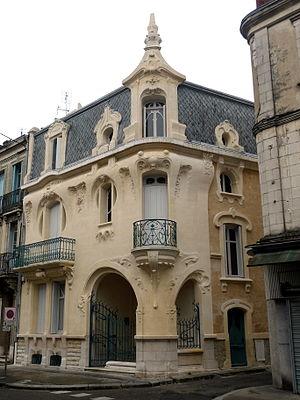
Maison Art Nouveau: 56 boulevard President Carnot, Agen
Ce tableau présente la liste de tous les monuments historiques classés ou inscrits dans la ville d'Agen, Lot-et-Garonne, en France.